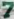
Number: 7